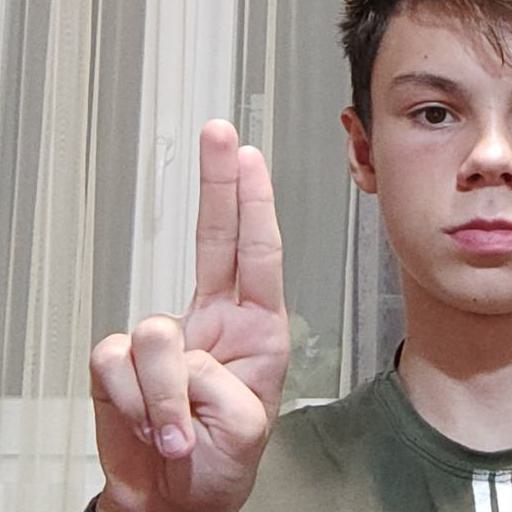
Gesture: two_up